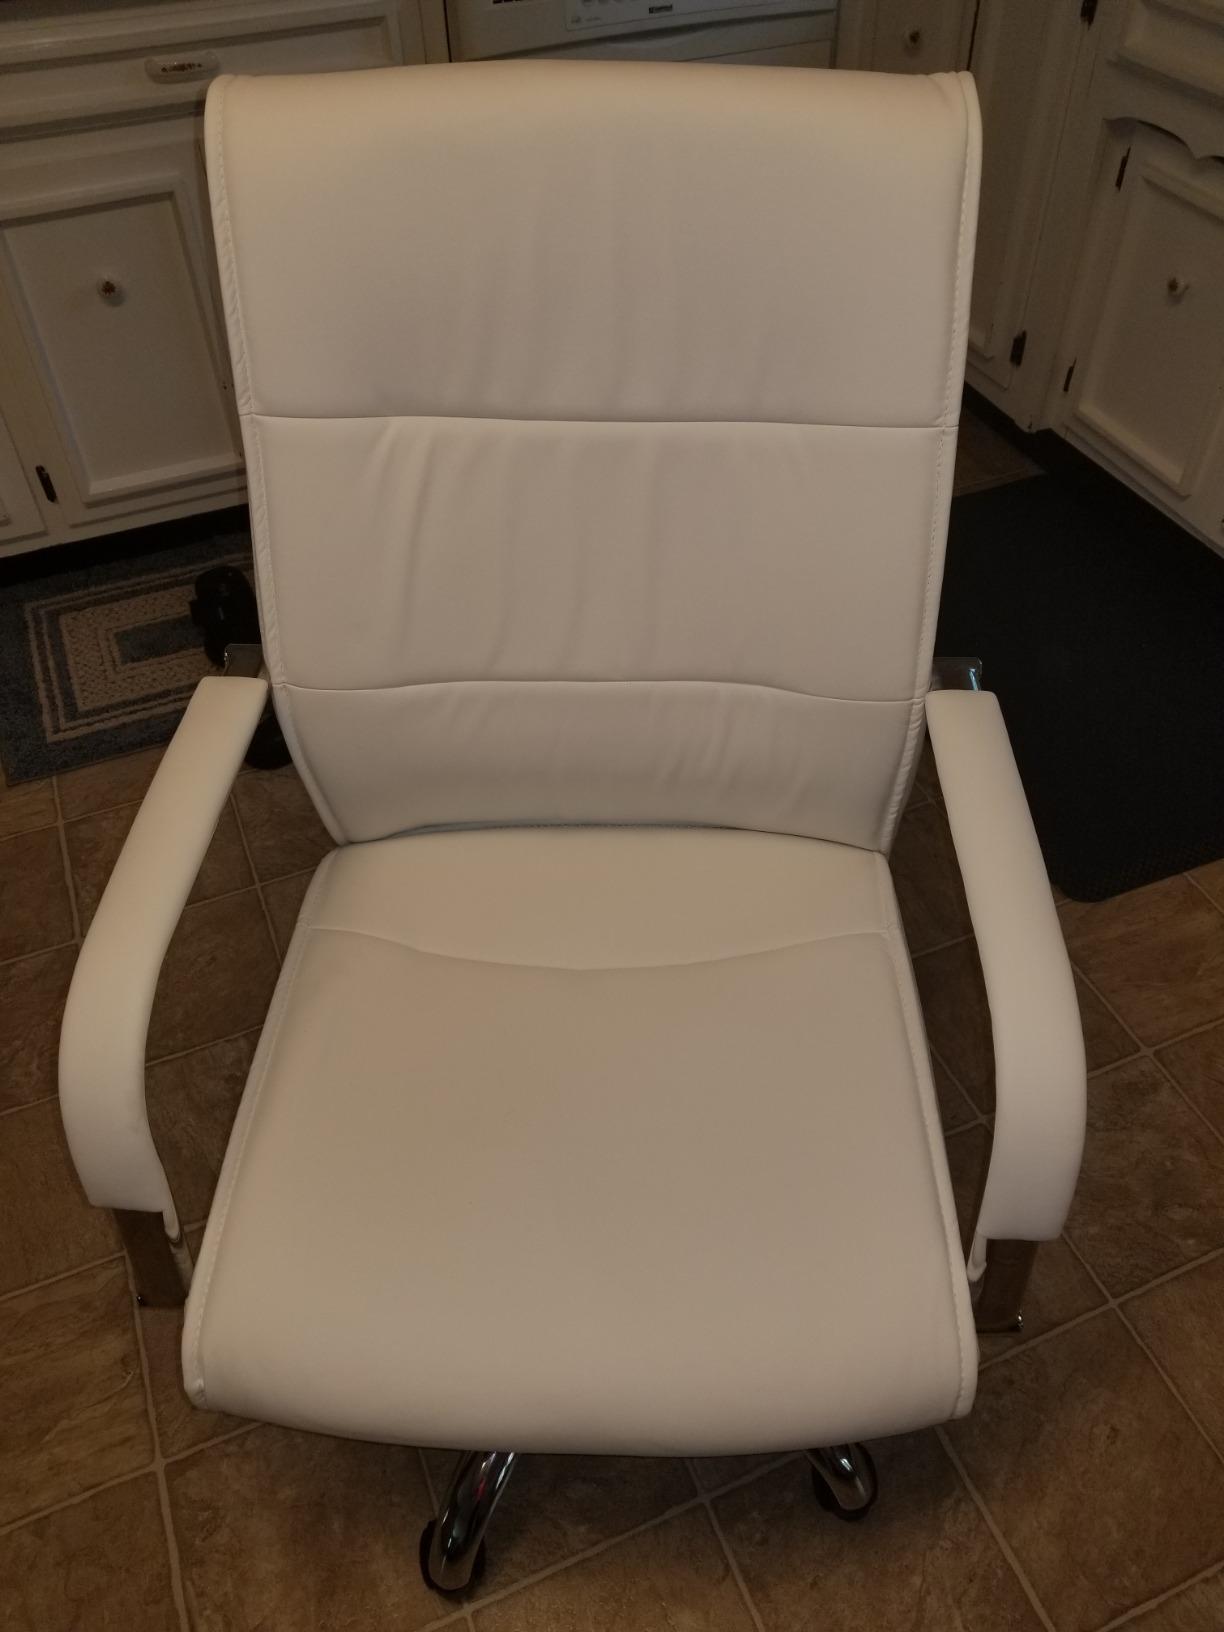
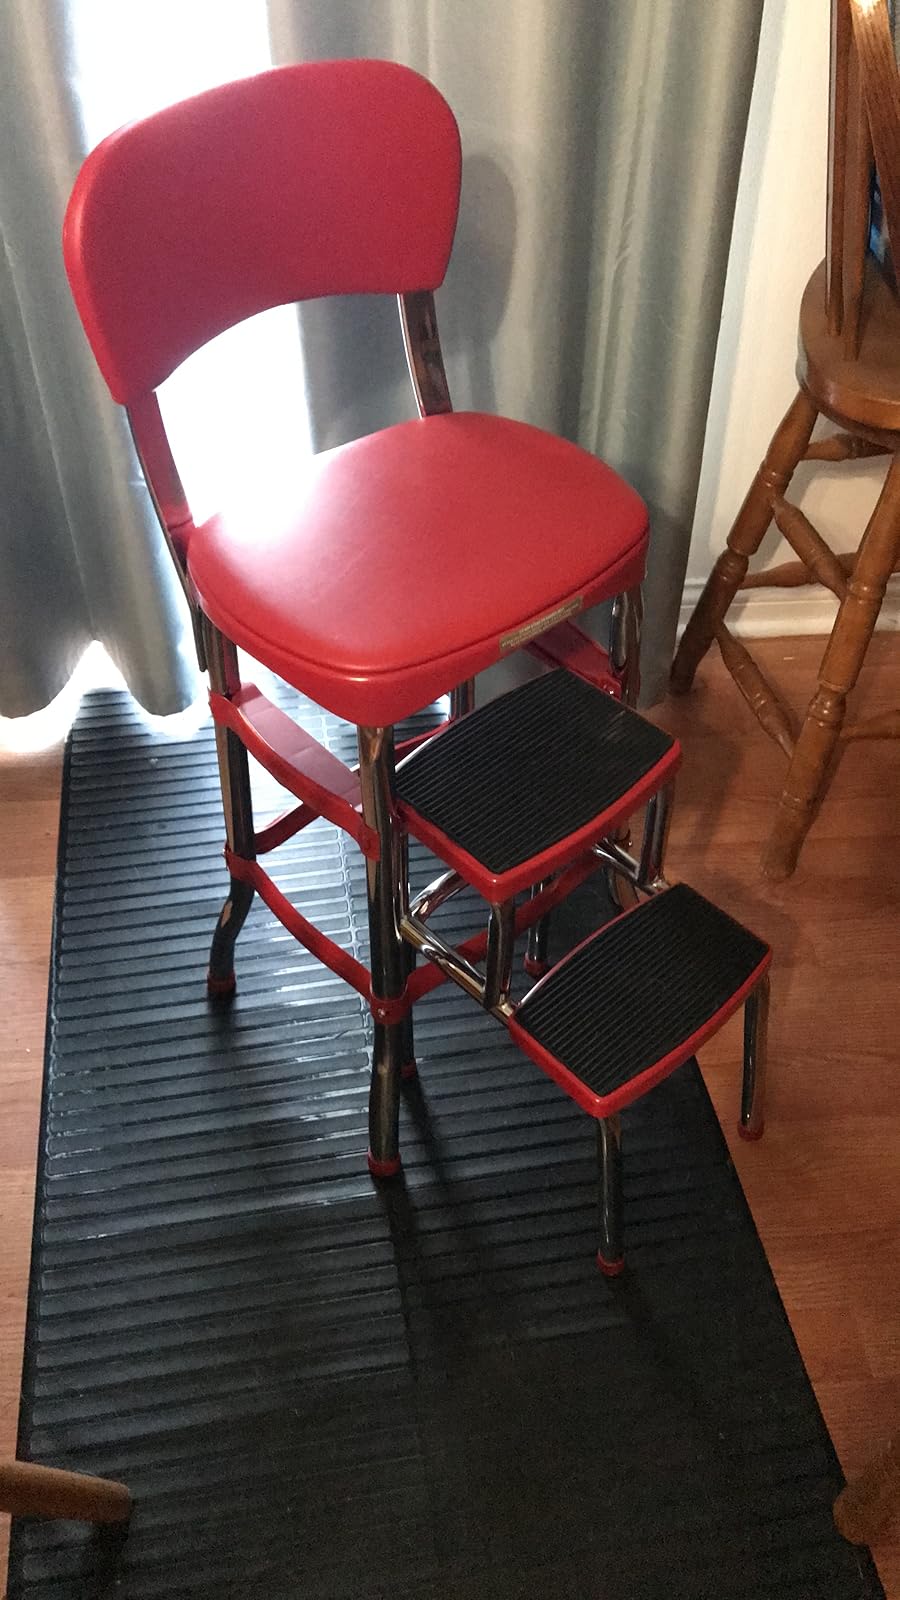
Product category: items_chair
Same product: no